Narinder Kumar Mehra

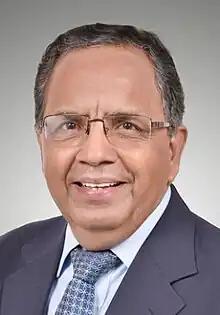
Narinder Mehra at INSA, 2022.

Narinder Kumar Mehra (born 4 November 1949) is an Indian immunologist, head of the department of transplant immunology and immunogenetics of the SRL Limited, Gurgaon. He is a former dean of research and holds the ICMR Dr. C.G. Pandit National Chair at AIIMS. An elected fellow of the International Medical Sciences Academy, The World Academy of Sciences, Indian National Science Academy and National Academy of Sciences, India, Mehra is known for his research on histocompatibility and immunogenetics. The Council of Scientific and Industrial Research, the apex agency of the Government of India for scientific research, awarded him the Shanti Swarup Bhatnagar Prize for Science and Technology, one of the highest Indian science awards for his contributions to Medical Sciences in 1992. He received the Chevalier of the National Order of Merit from François Mitterrand in 2003.